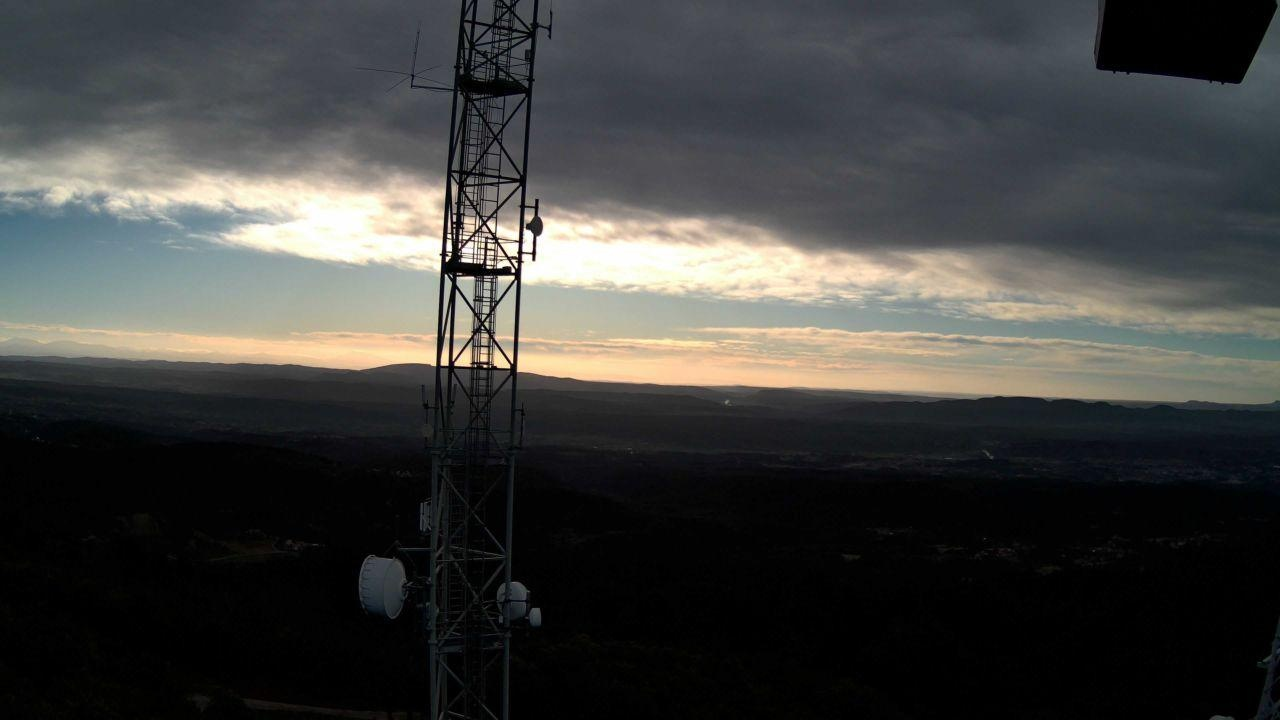
Fire: no
Smoke: no